National Rugby League

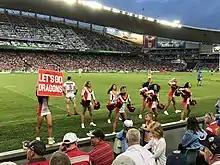
The Flames, the cheersquad for the St. George Illawarra Dragons, performing during an NRL match in 2018.

The first Indigenous Australian to play in the NSWRL/NRL was New South Wales Rugby League premiership player George Green, who debuted in 1909. Since that time, many high-profile indigenous athletes have played in the competition, including Arthur Beetson (the first Aboriginal person to captain an Australian national team in any sport) and former Test match representatives Johnathan Thurston and Greg Inglis.